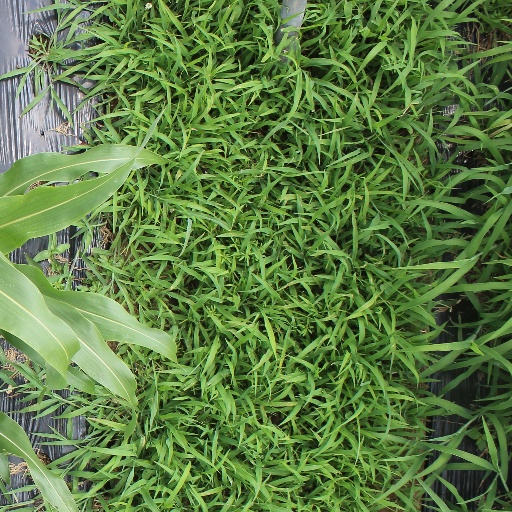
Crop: sorghum